Burger King franchises

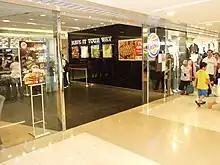
A Burger King in Hong Kong

Burger King entered the Brazilian market in 2004, eventually operating and franchising 108 locations in the country by 2011. In June of that year, Burger King entered into a new master franchise agreement with Brazilian venture capital firm Vinci Partners. The agreement calls for a tenfold increase in locations in the country by 2016. Burger King and Vinci are expected to invest about $570 million to expand operations in the country during the five-year period. The expansion deal is an attempt to catch up to American chains that have already established a presence in Brazil as well as the rest of Latin America.